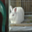
Label: rabbit